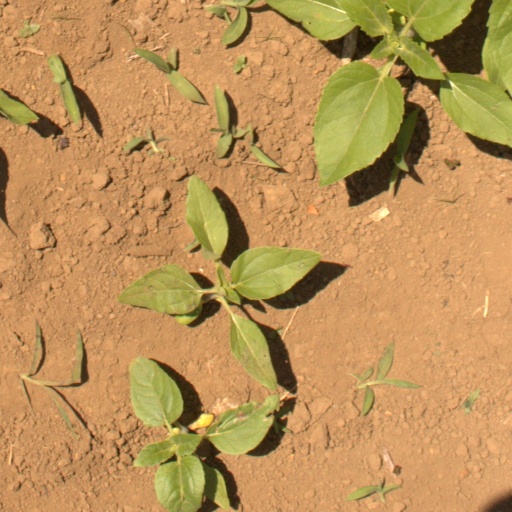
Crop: Jerusalem artichoke